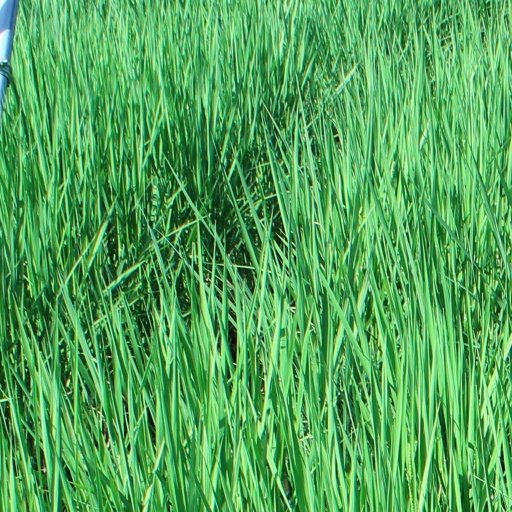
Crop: rice